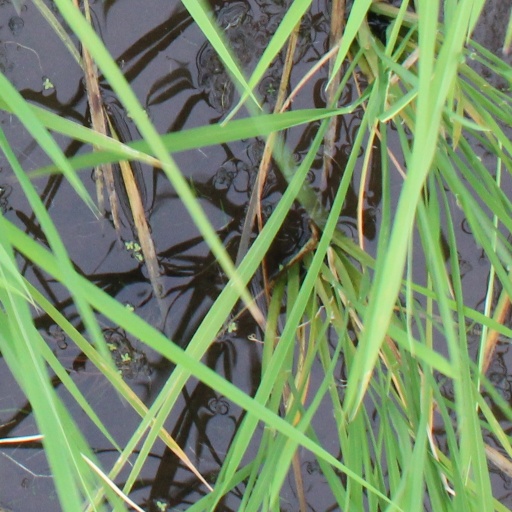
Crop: rice